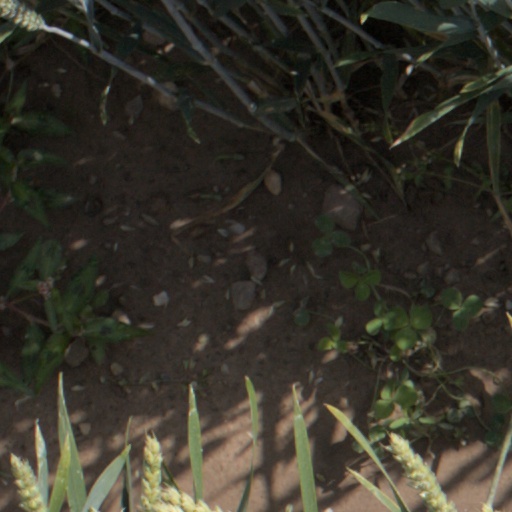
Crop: wheat